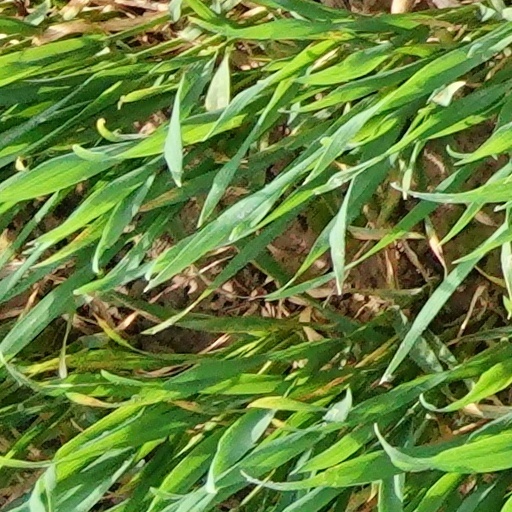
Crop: wheat